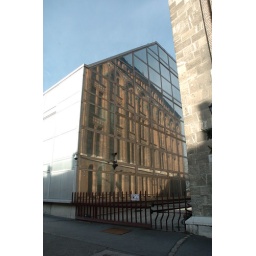
A reflection of the National Archive building in the windows of an adjacent modern office building and car park.